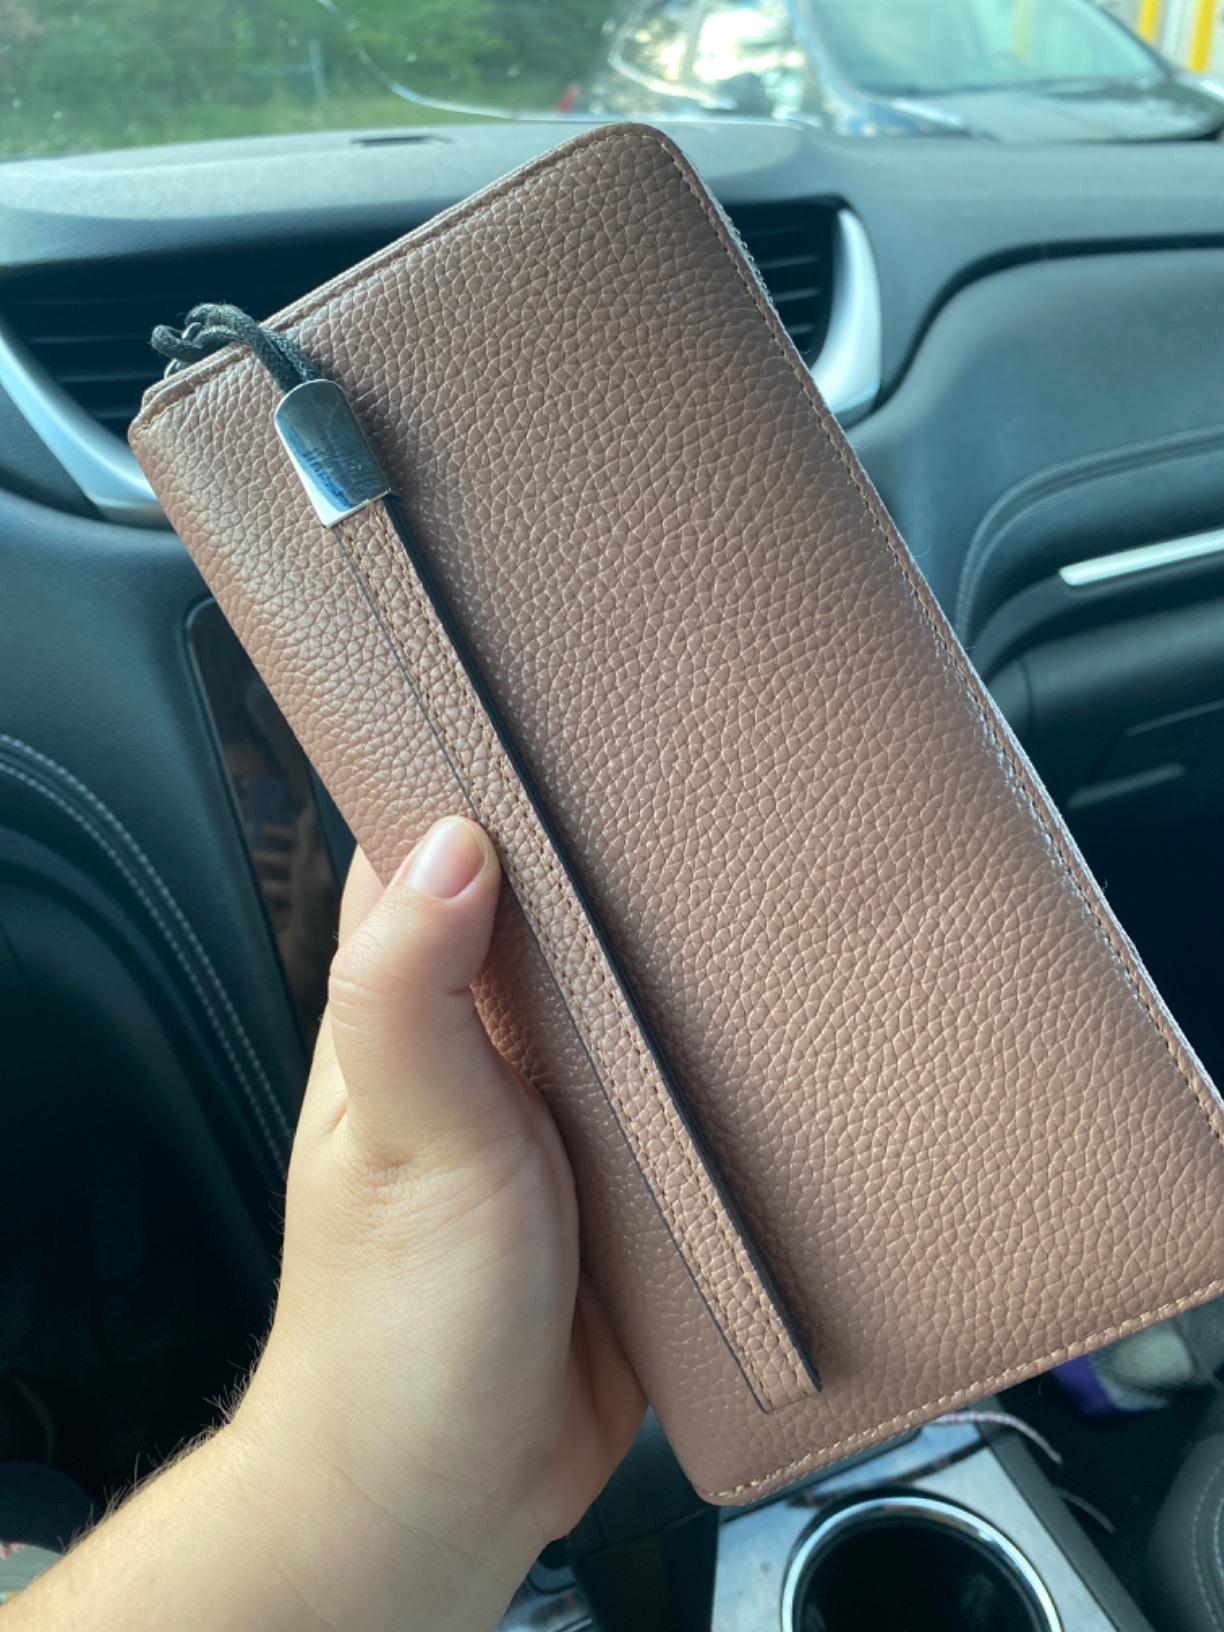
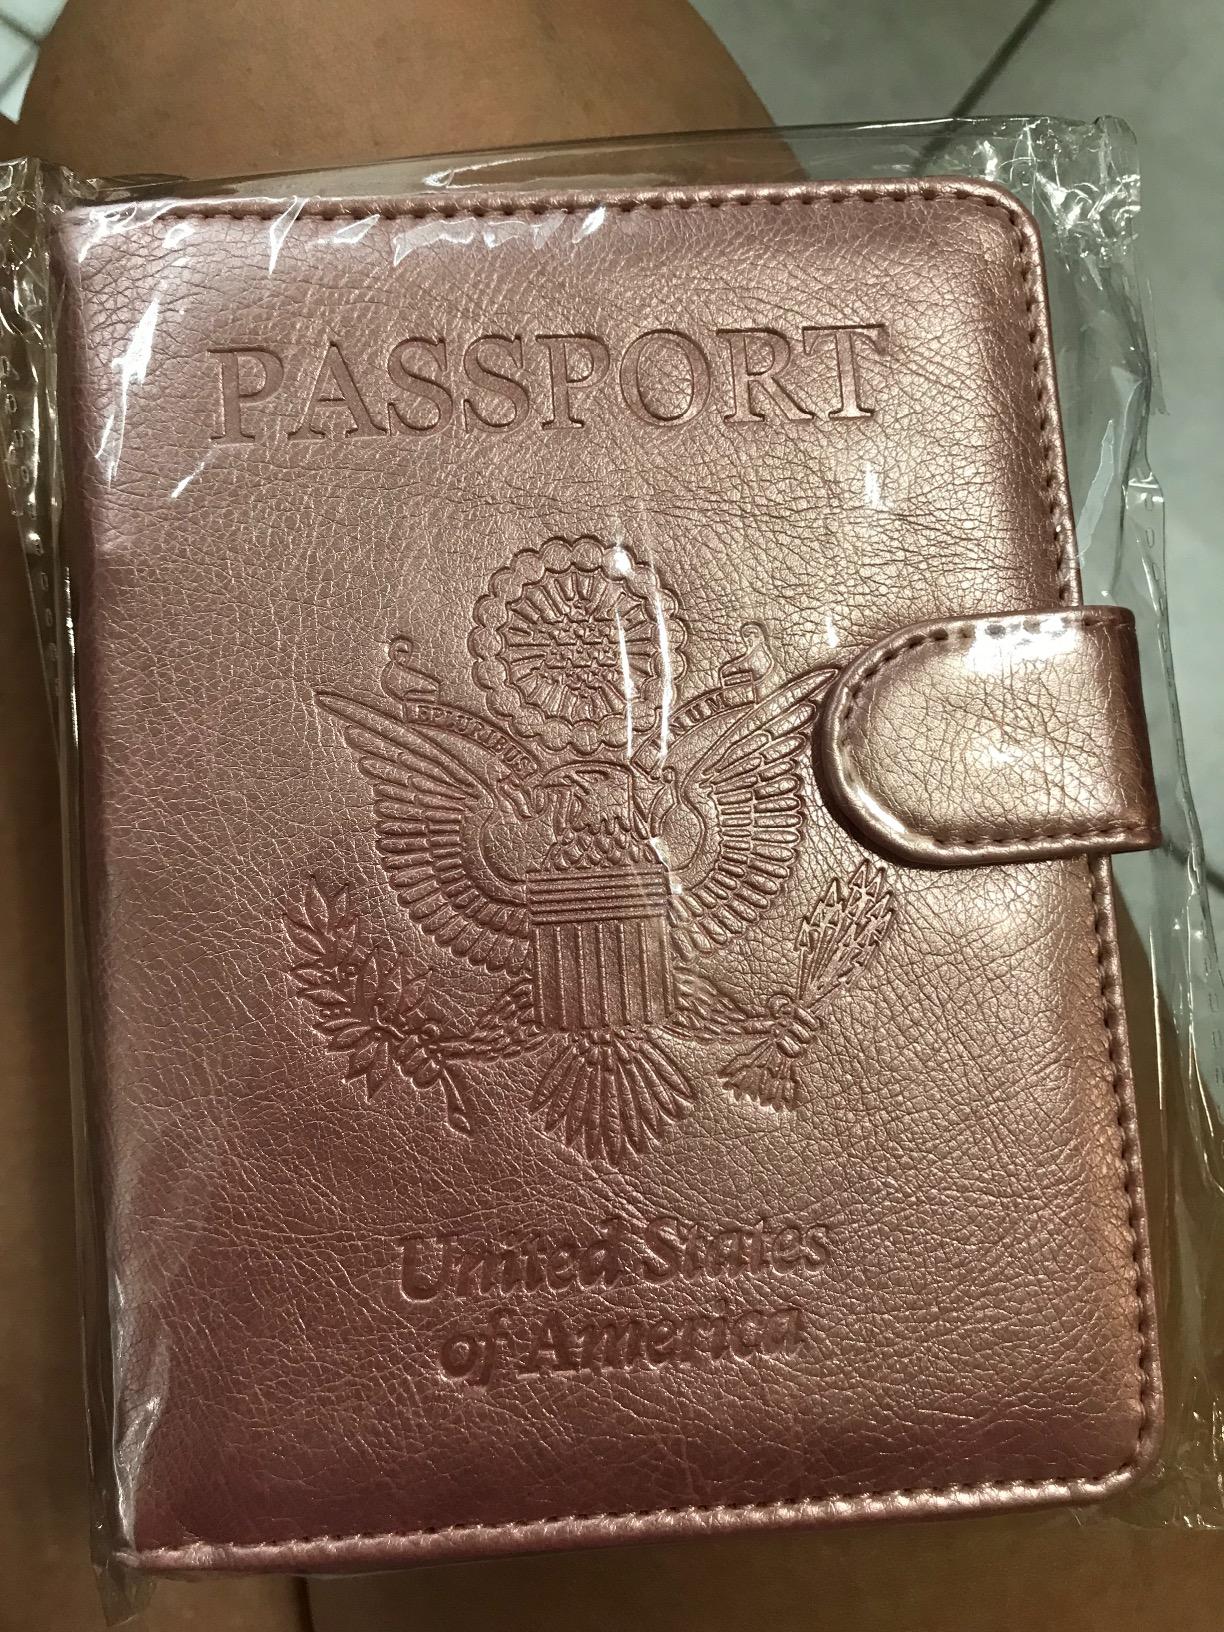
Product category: accessories_wallet
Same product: no